Bowie knife

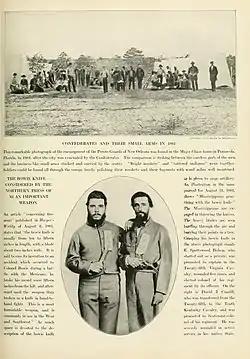
Two members of the 25th Va Cavalry armed with Bowie knives: left Captain E. Spootswood Bishop; right Daniel Caudill served with the 25th Virginia Cavalry and the 10th Kentucky Cavalry

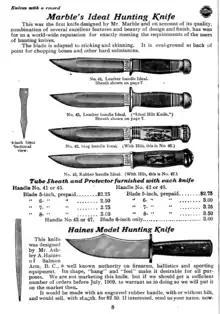
Marbles ad

The term "Bowie knife" appeared in advertising (multiple places) by 1835, about 8 years after the sandbar brawl, while James Bowie was still alive. From context, "Bowie knife" needed no description then, but the spelling was variable. Among the first mentions was a plan to combine a Bowie knife and pistol. Cutlers were shipping sheath knives from Sheffield, England, by the early 1830s. By 1838, a writer in a Baltimore newspaper (posted from New Orleans) suggested that every reader had seen a Bowie knife.